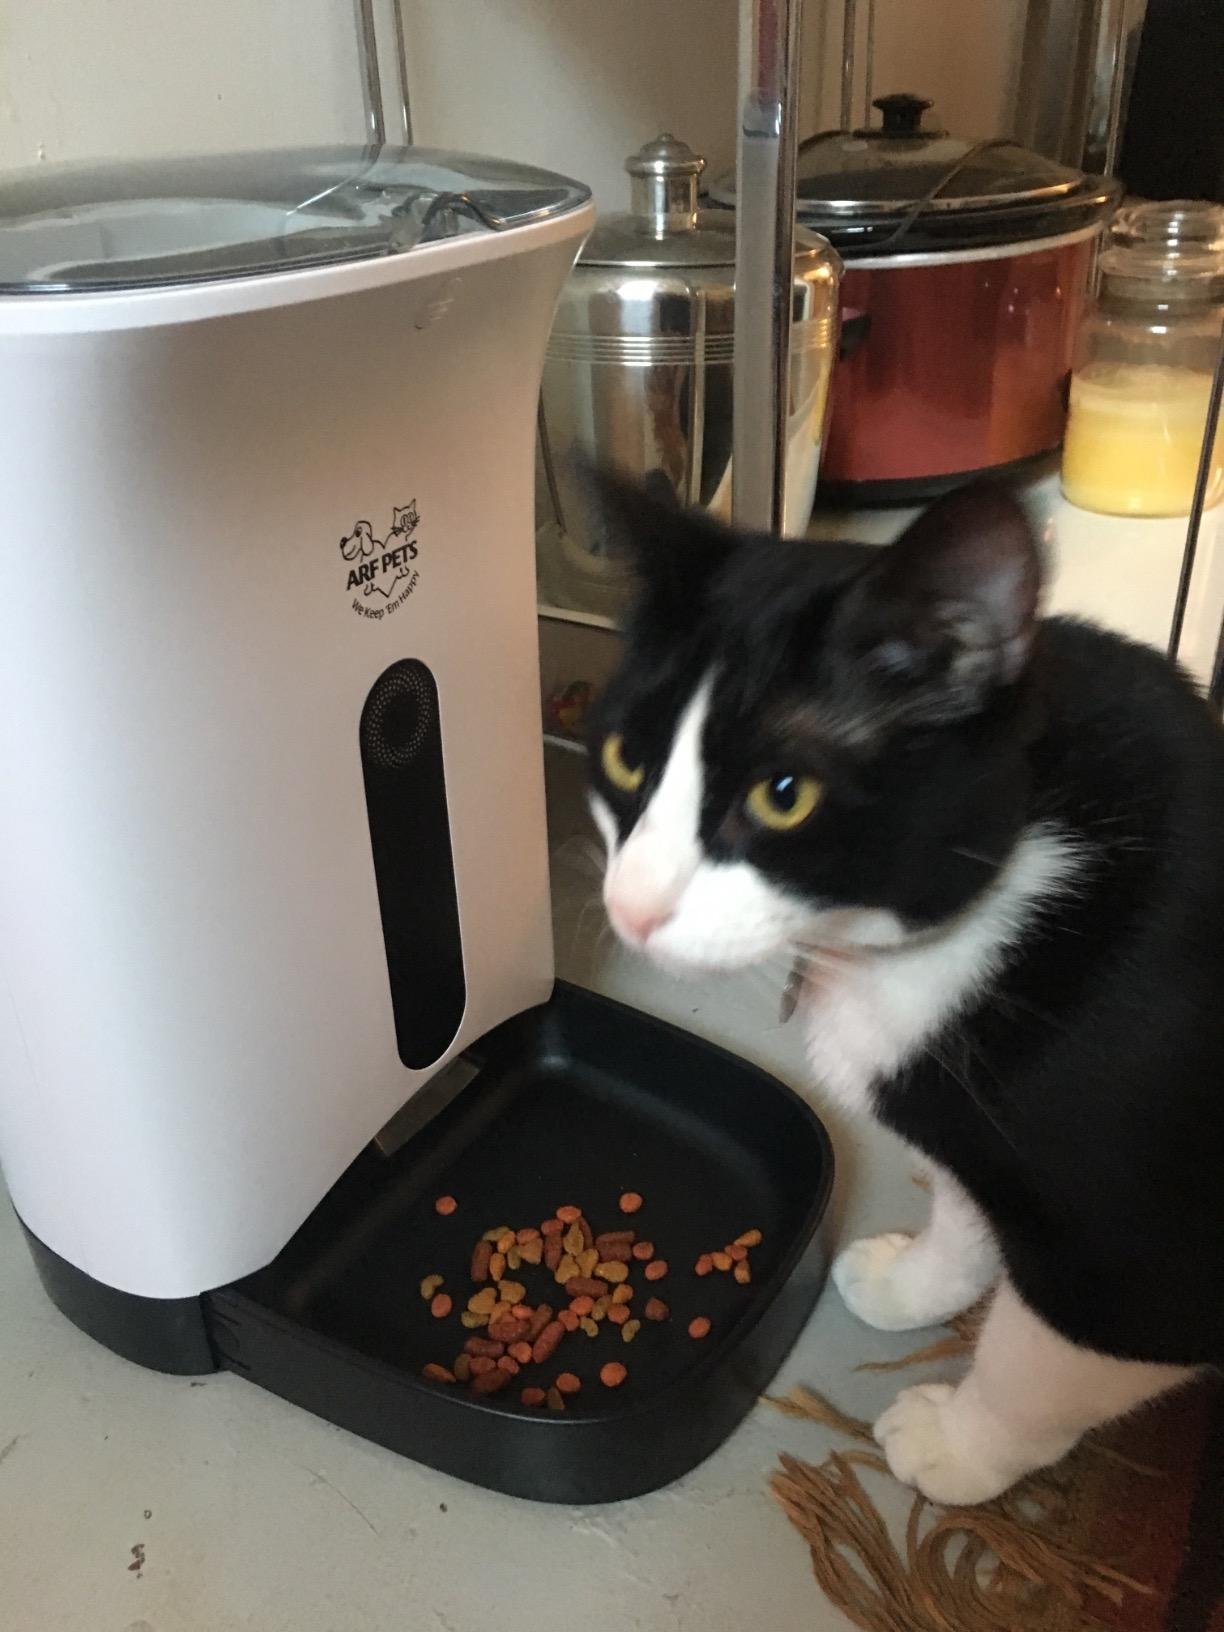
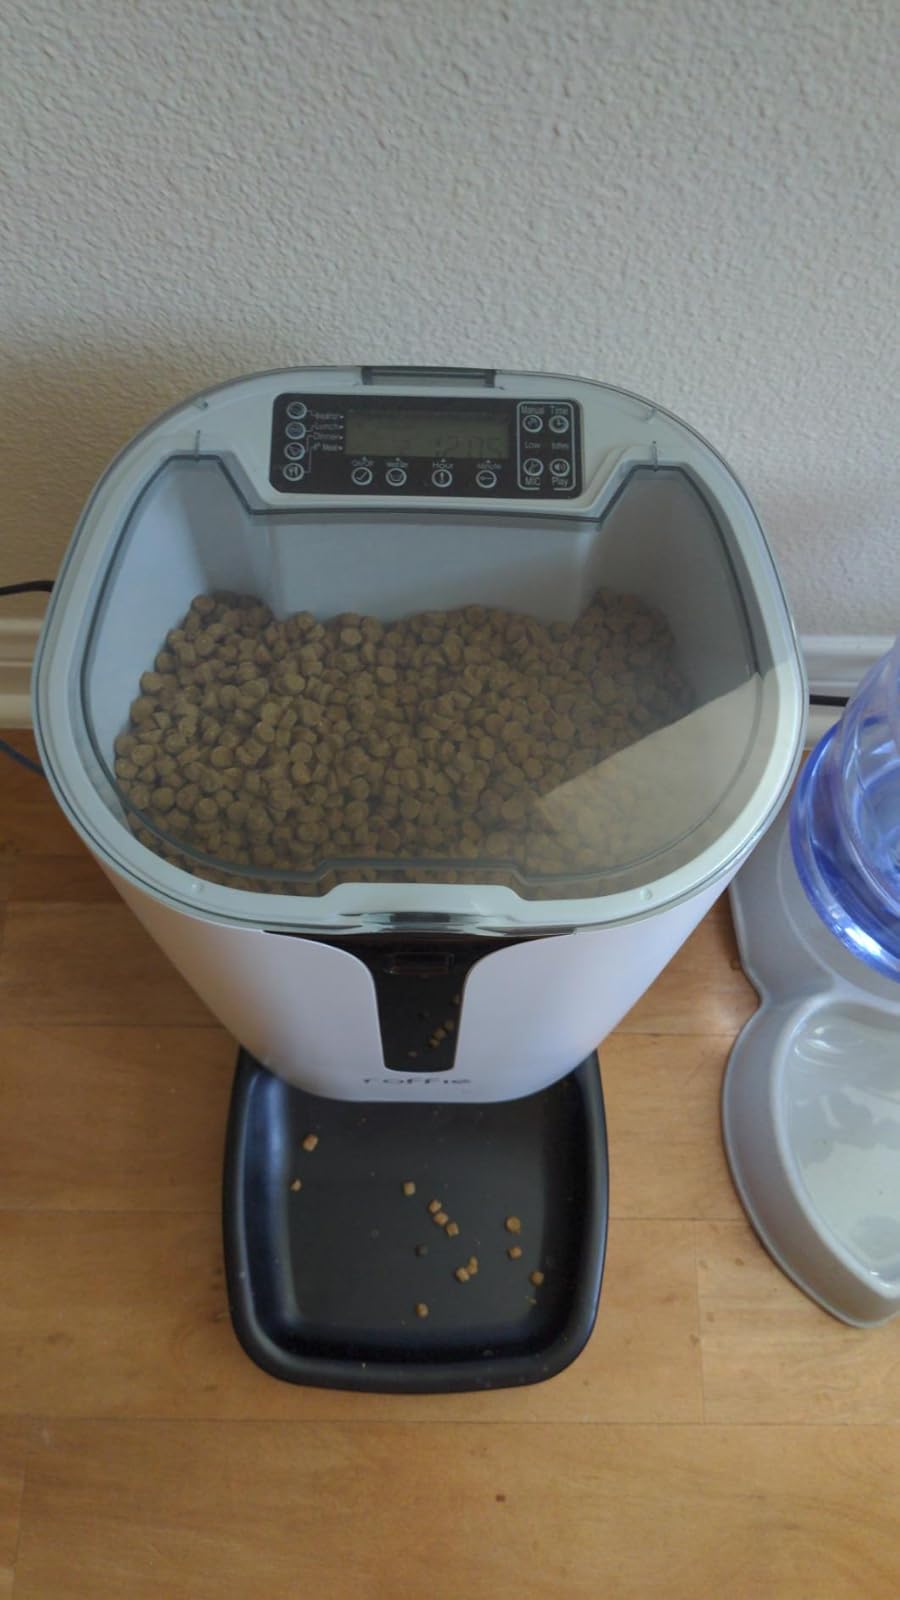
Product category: items_feeder
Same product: no